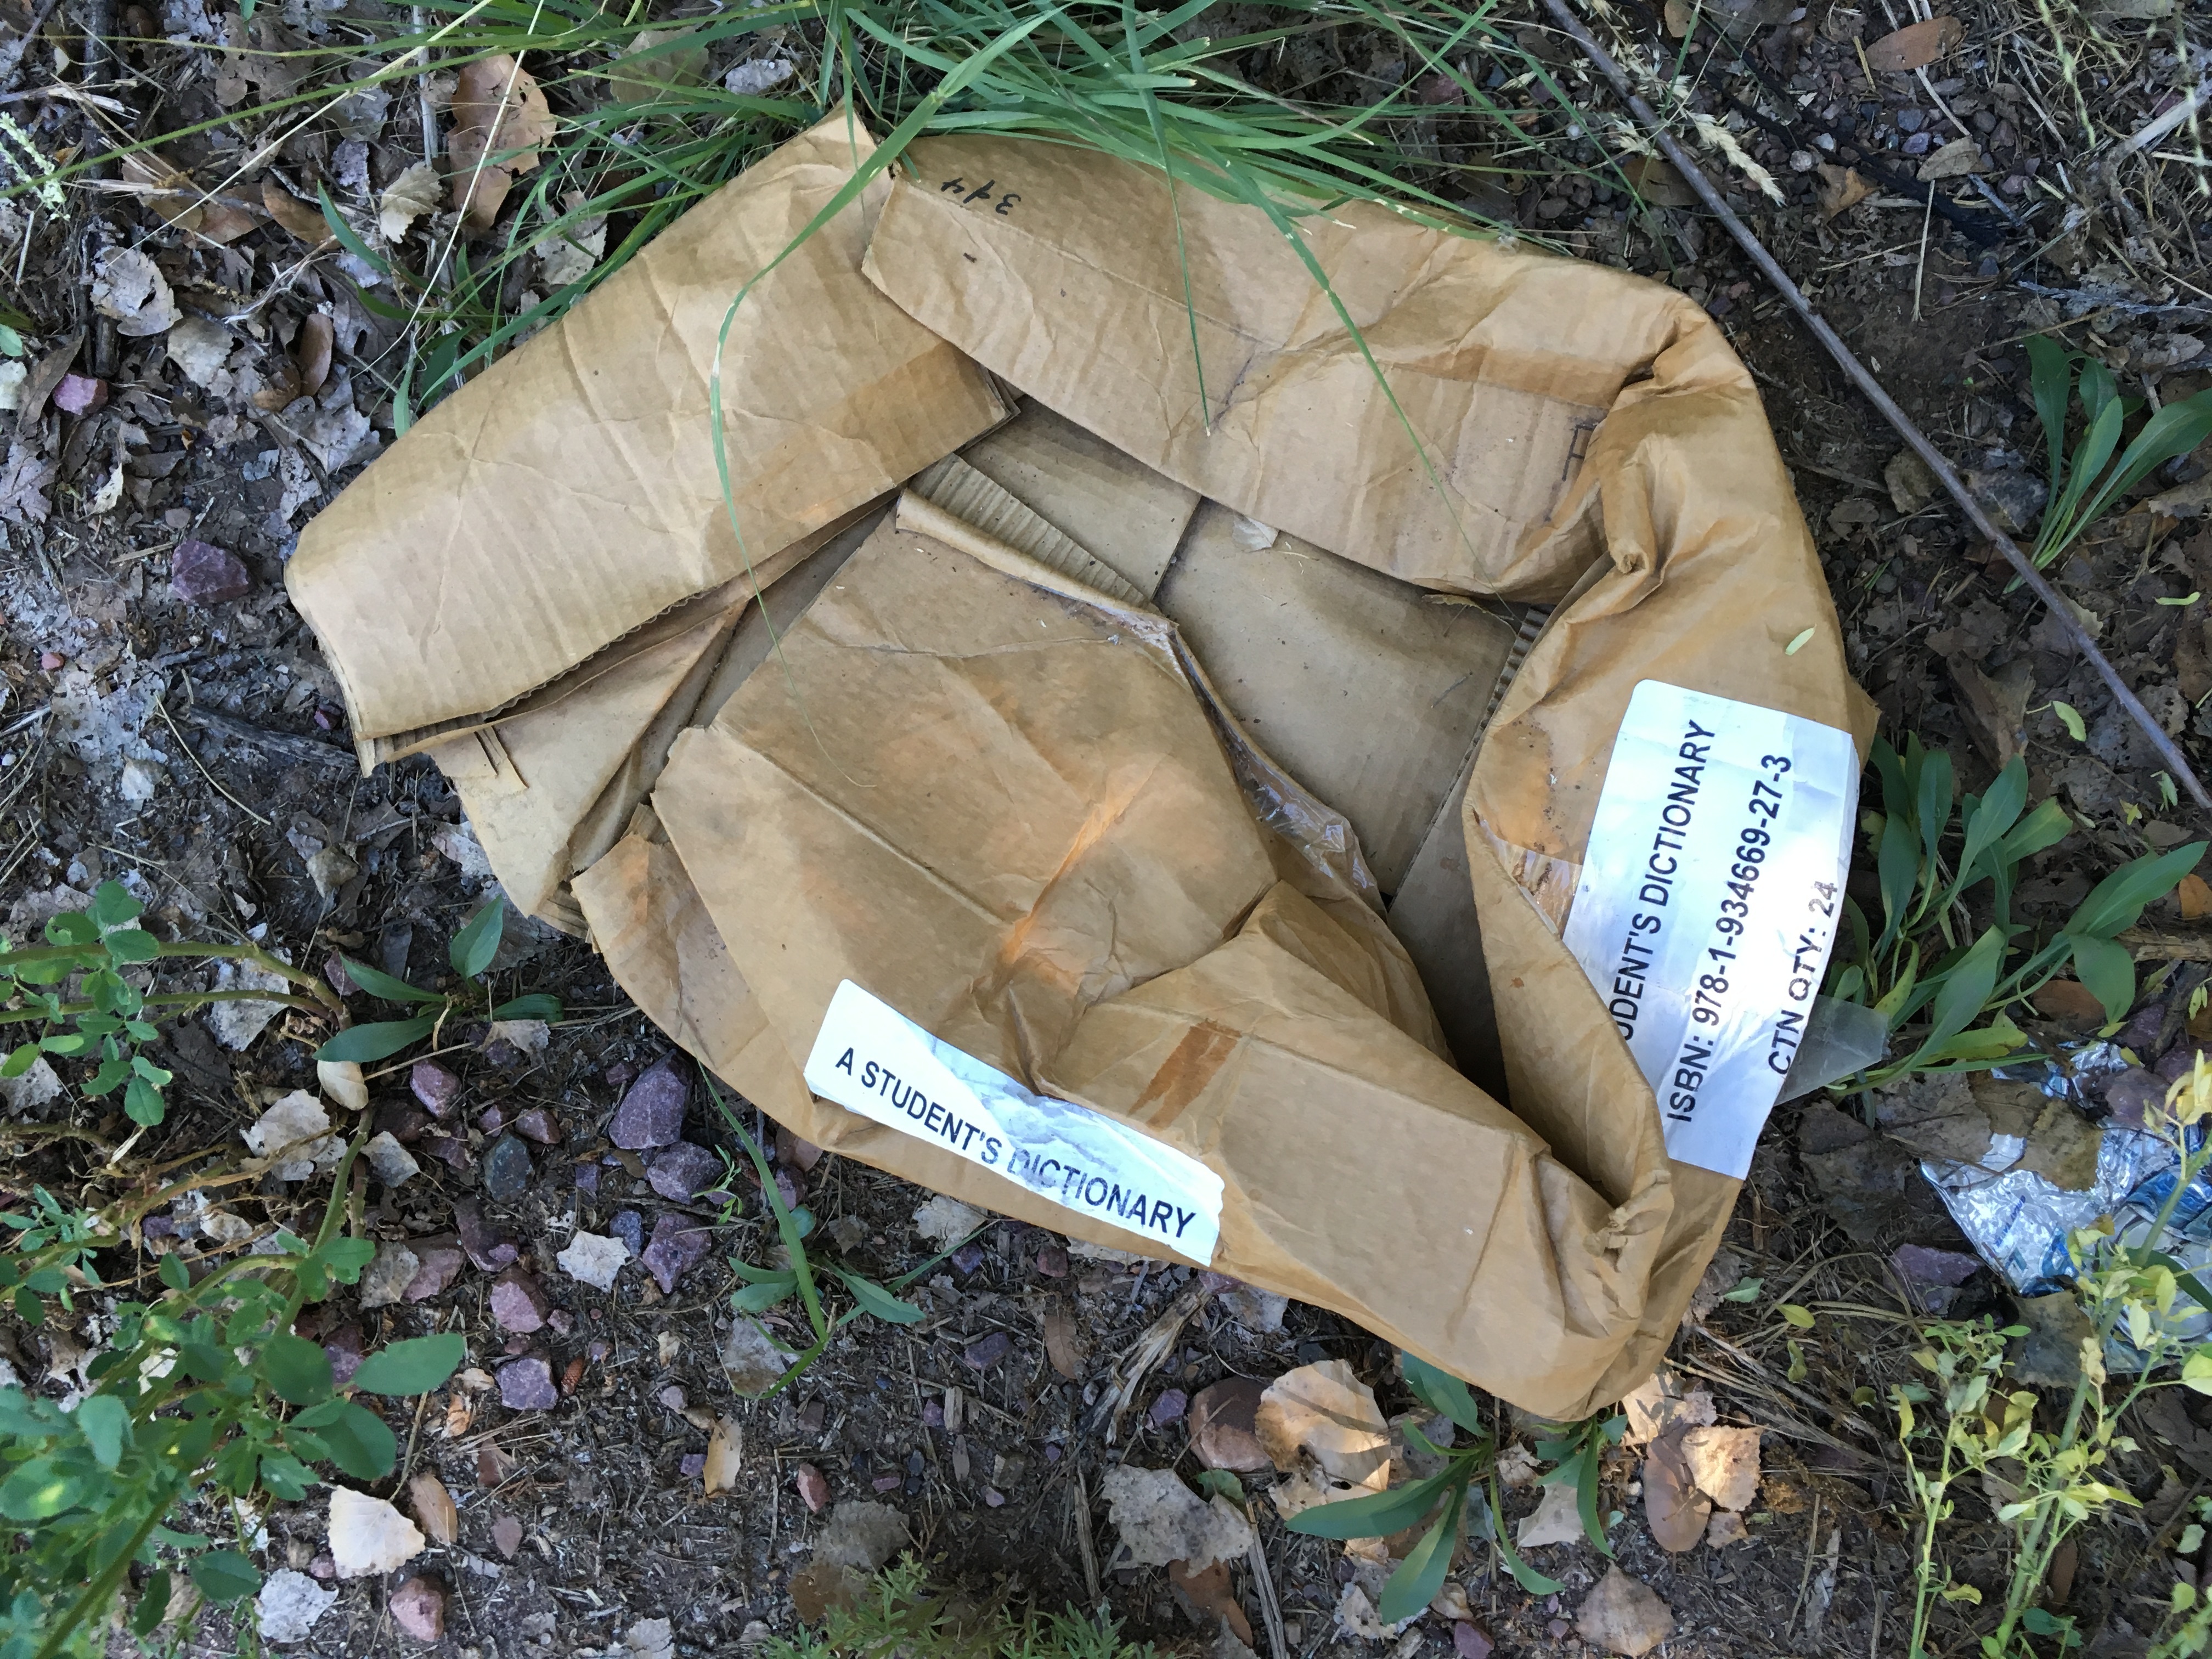
tree, wood, leaf, geology, litter